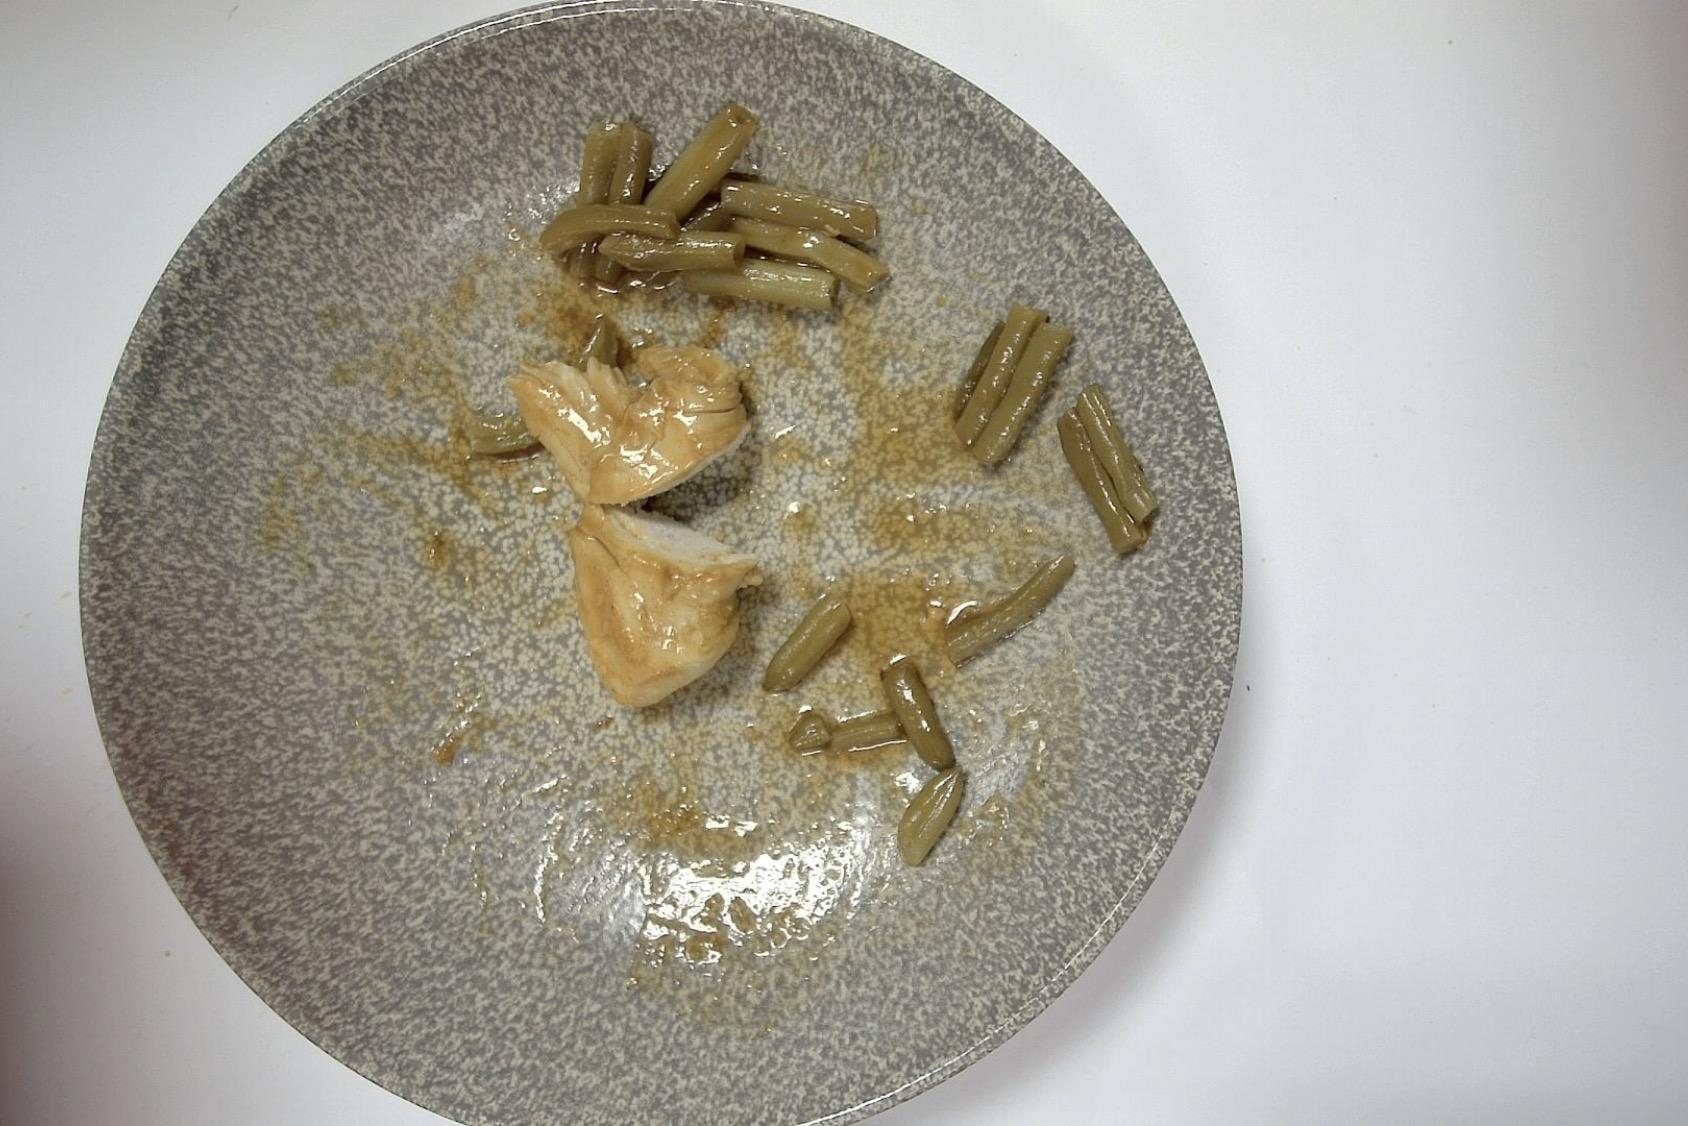
Dish: Hähnchen mit Grüne Bohnen , Kartoffelpüree und Bratenjus
Portion size: Normale Portion
Ingredients: mashed-potatoes, green-beans, gravy, chicken
Weight as served: 341 g
Energy as served: 326,76 kcal (1.374,62 kJ)
Fat: 10,687 g (saturated: 1,527 g)
Carbohydrates: 26,301 g (sugar: 6,208 g)
Protein: 28,33 g
Salt: 4,007 g
Weight after return: 271 g
Energy after return: 259,683 kcal